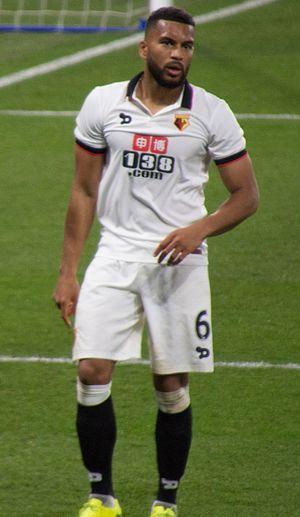
Adrian Joseph Mariappa, est un footballeur jamaïcain. Il joue pour le Watford FC qui évolue en Premier League.